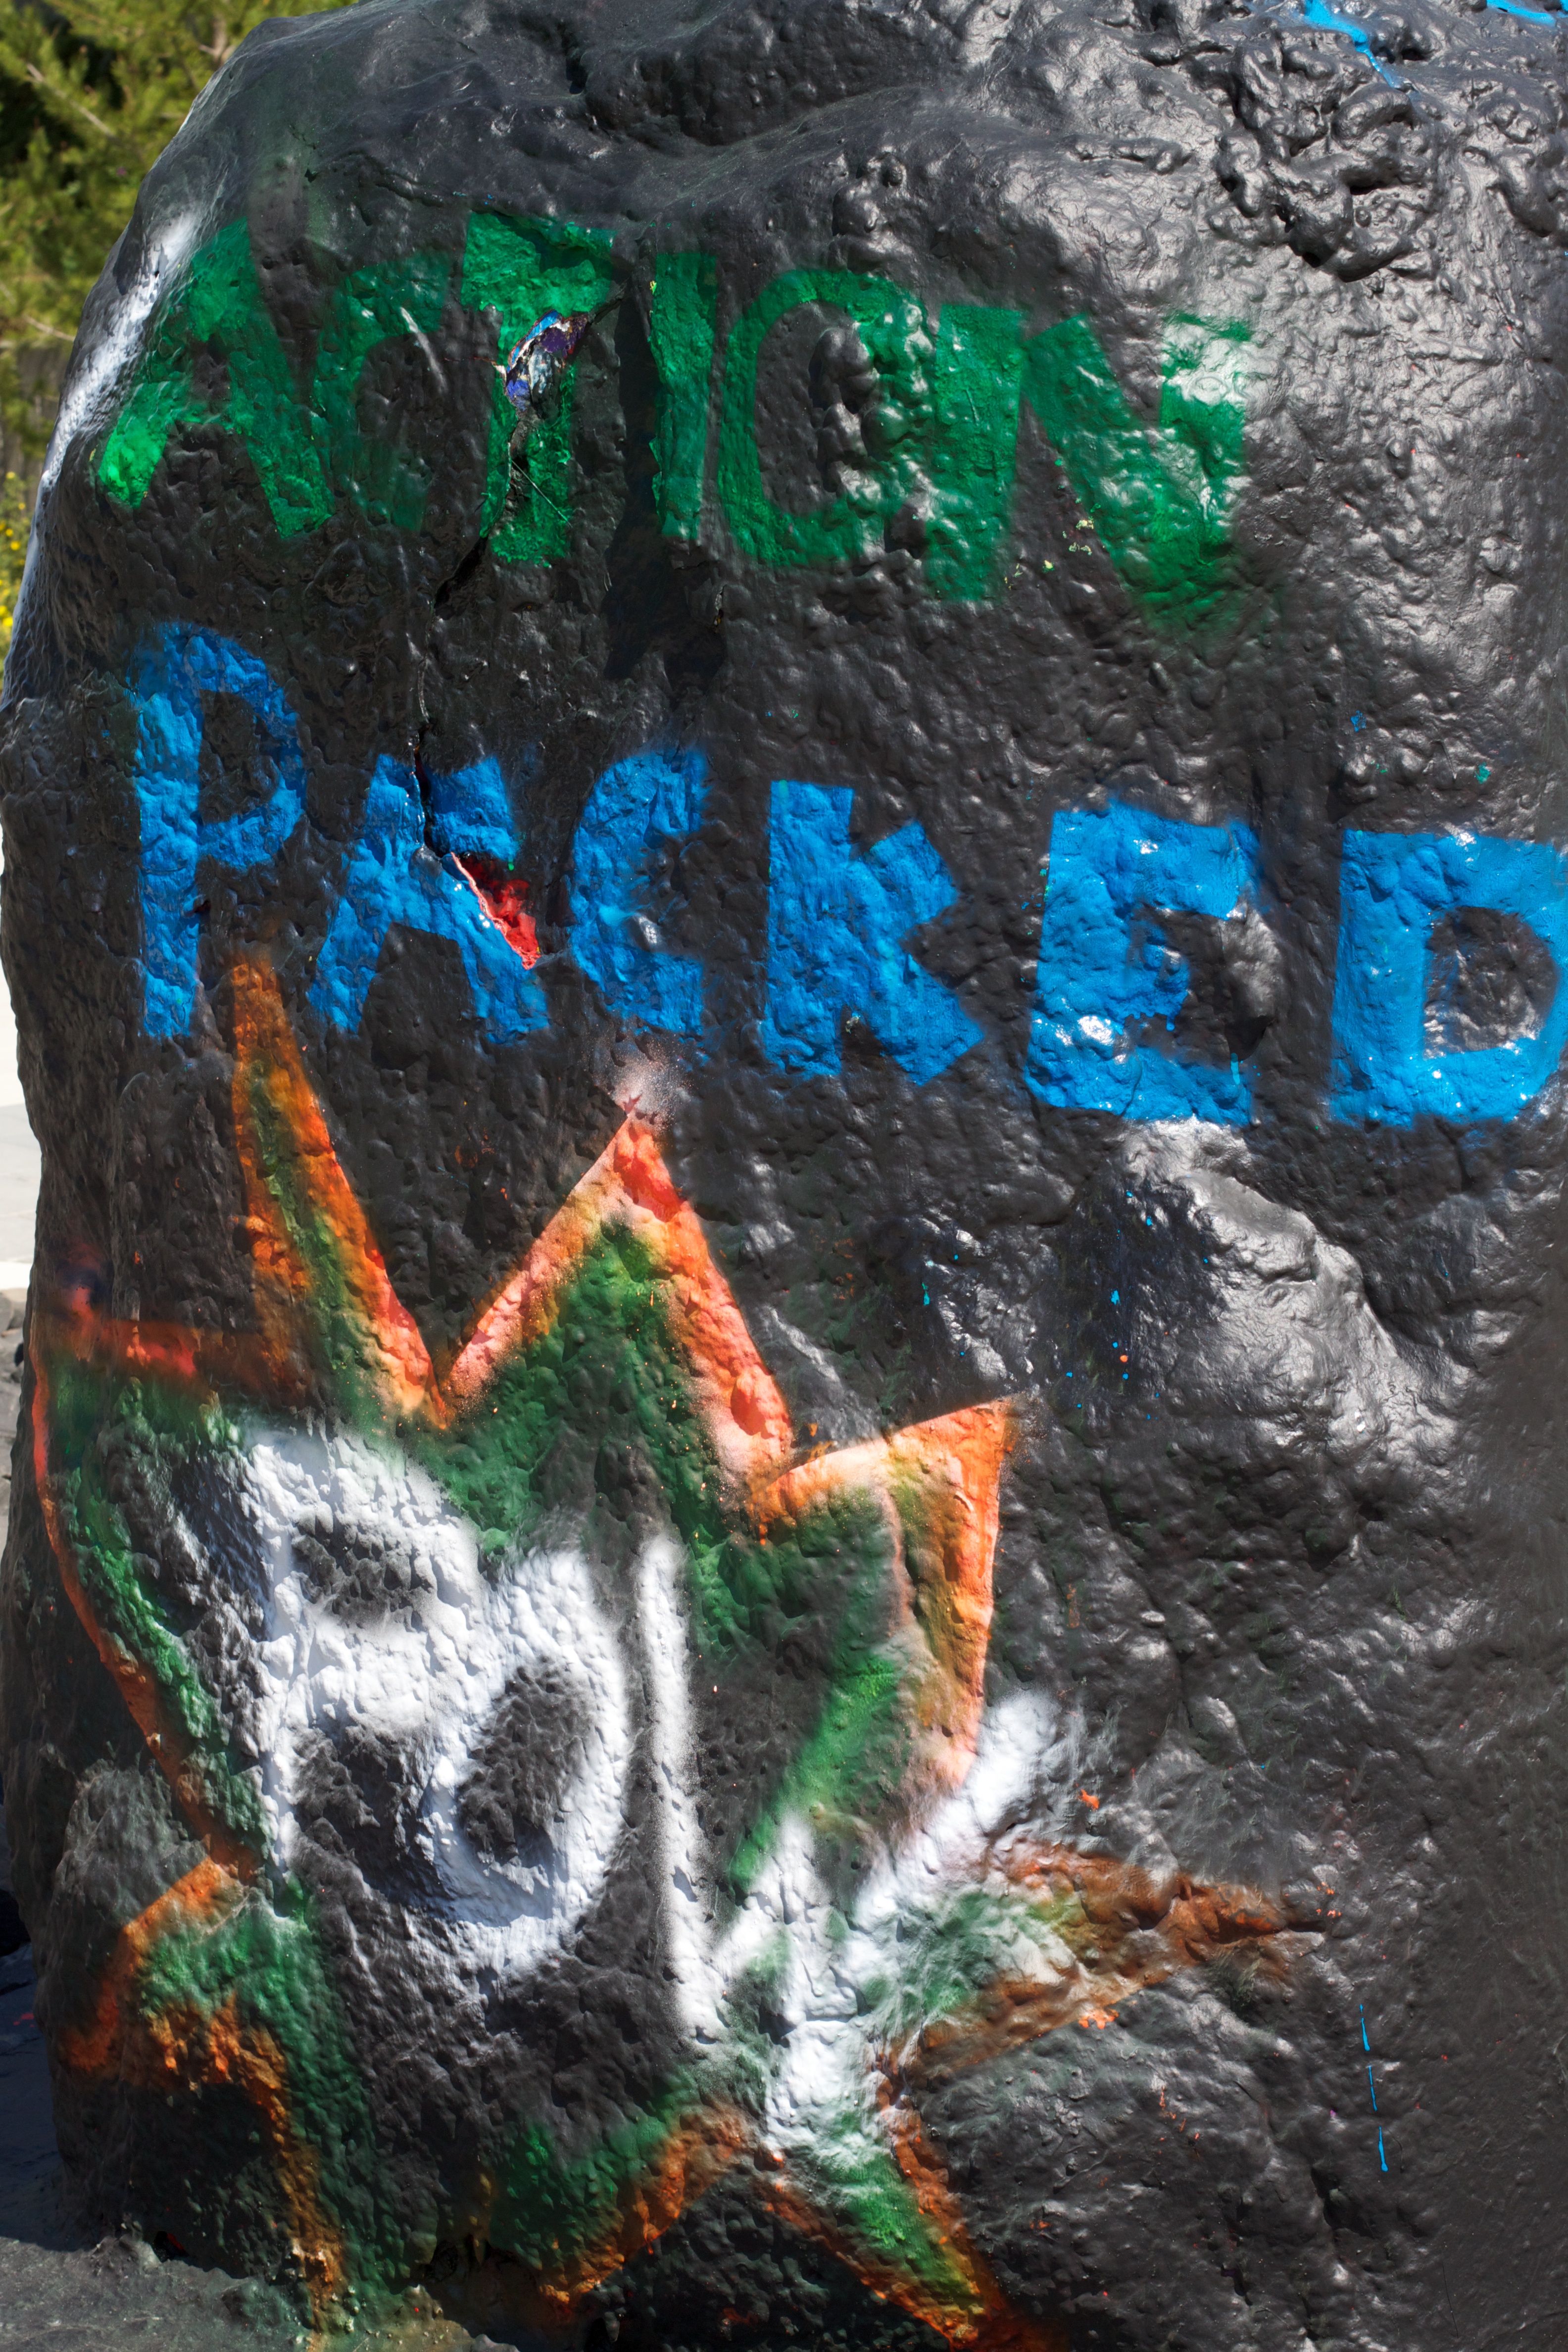
graffiti, painting, art, odyssey